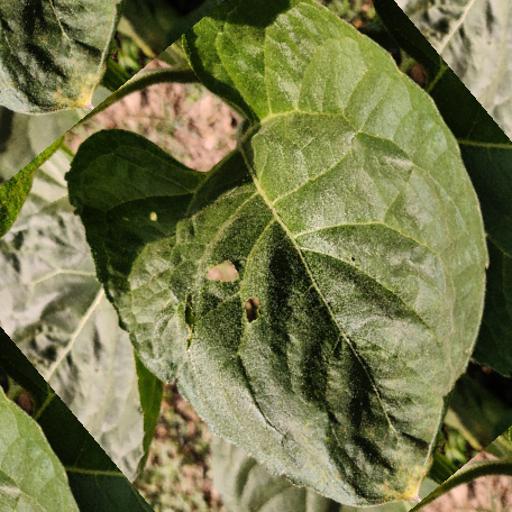
Label: Downy_mildew